Madonna fandom

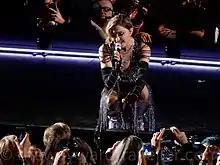
Madonna interacting with her Dutch fans during the gig of her Rebel Heart Tour

Madonna fandom refers to the fan community of American singer-songwriter Madonna. She attained cult status amongst different audiences according to professor Sheila Jeffreys. Unlike other fandoms, her fan base does not have an official moniker, although "Madonna wannabe" became a popular media label to talk about her fans over years. The fanaticism surrounding the singer, and also called Madonnamania initiated no later than 1985. She produced consecutive successful singles in various major music markets, established numerous international records and impacted the fashion industry. Thousands of her female fans were dressing like Madonna around the world and the term "Madonna wannabe" was born. Author and scholar Lisa Lewis believes she is "one of the first women to attract the kind of devotion of young female fans normally associated with male rock stars".